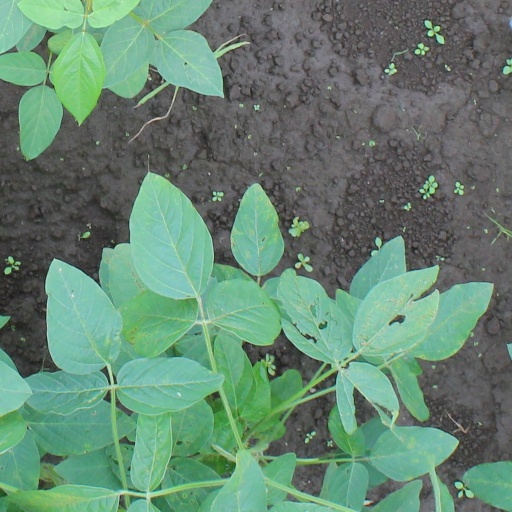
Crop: soybean